Toledot

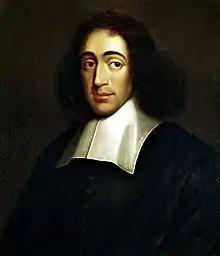
Spinoza

Naḥmanides taught that from the moment that Isaac blessed Jacob, Isaac knew from Divine inspiration that his blessing rested on Jacob. This was then the reason for his violent trembling, for he knew that his beloved son Esau had lost the blessing forever. After he said (in Genesis 27:33) "Who then is he who came," Isaac realized that Jacob had been the one who came before him to receive the blessing.